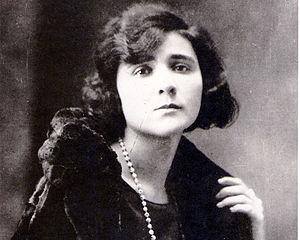
Florbela Espanca, nom de baptême : Flor Bela de Alma da Conceição, est une des plus grandes poétesses portugaises.